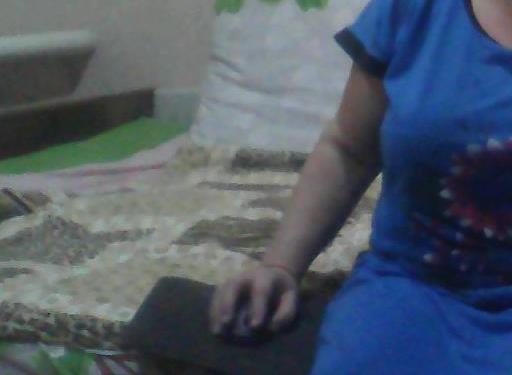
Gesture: no_gesture